Victor Emmanuel I

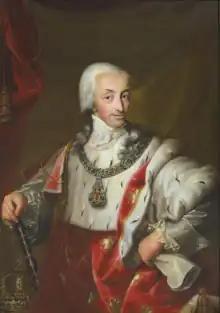
Portrait of Victor Emmanuel I in coronation robes, by Luigi Bernero

Victor Emmanuel I (24 July 1759 – 10 January 1824) was the Duke of Savoy, King of Sardinia and ruler of the Savoyard states from 4 June 1802 until his reign ended in 1821 upon abdication due to a liberal revolution. Shortly thereafter, his brother Charles Felix ascended the throne as the new king of Sardinia. Victor Emmanuel was the son of King Victor Amadeus III of Sardinia and Maria Antonia Ferdinanda of Spain. In 1789, he married Maria Theresa of Austria-Este, with whom he had seven children, including the future Empress of Austria. He was the King of Sardinia during the Napoleonic Wars, where he regained Piedmont after Napoleon's defeat in 1814.